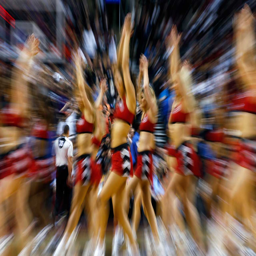
the dance during a break during their team 's game against sports team .